Peiligang culture

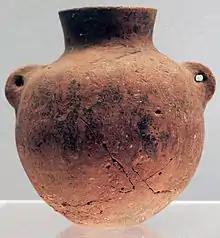
Red pot with two small "ear" handles, from the Peiligang culture, c. 6000–5200 BC

The Peiligang culture was a Neolithic culture in the Yi-Luo river basin (in modern Henan Province, China) that existed from about 7000 to 5000 BC. Over 100 sites have been identified with the Peiligang culture, nearly all of them in a fairly compact area of about 100 square kilometers in the area just south of the river and along its banks.